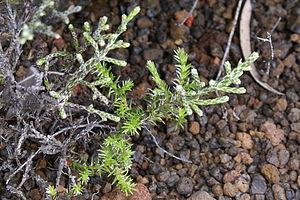
Hétérophyllie du branle blanc (Stoebe passerinoides)
Stoebe passerinoides, le branle blanc, est une espèce d'arbrisseau de la famille des Asteraceae, endémique de l'île de La Réunion, caractéristique des landes et fruticées d'altitude.